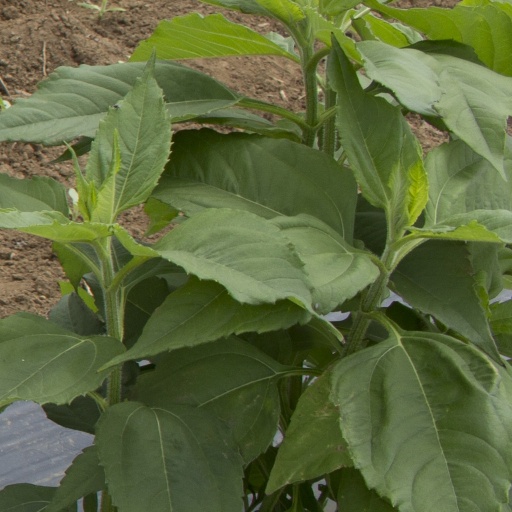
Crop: Jerusalem artichoke